Walter W. Austin

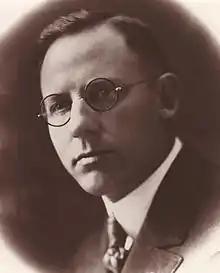

Walter Wolcott Austin (September 22, 1880 – July 12, 1951) was an American Republican politician from California.